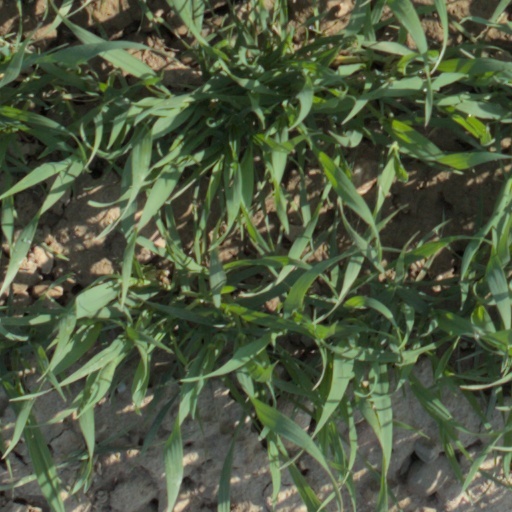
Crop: wheat